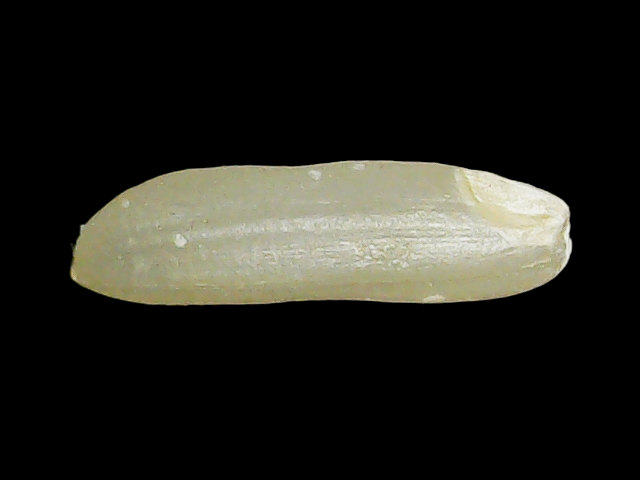
Rice variety: Binadhan26